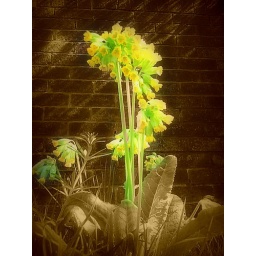
An intresting flower i saw on the way home from school against a brick wall on a lovley summers day.